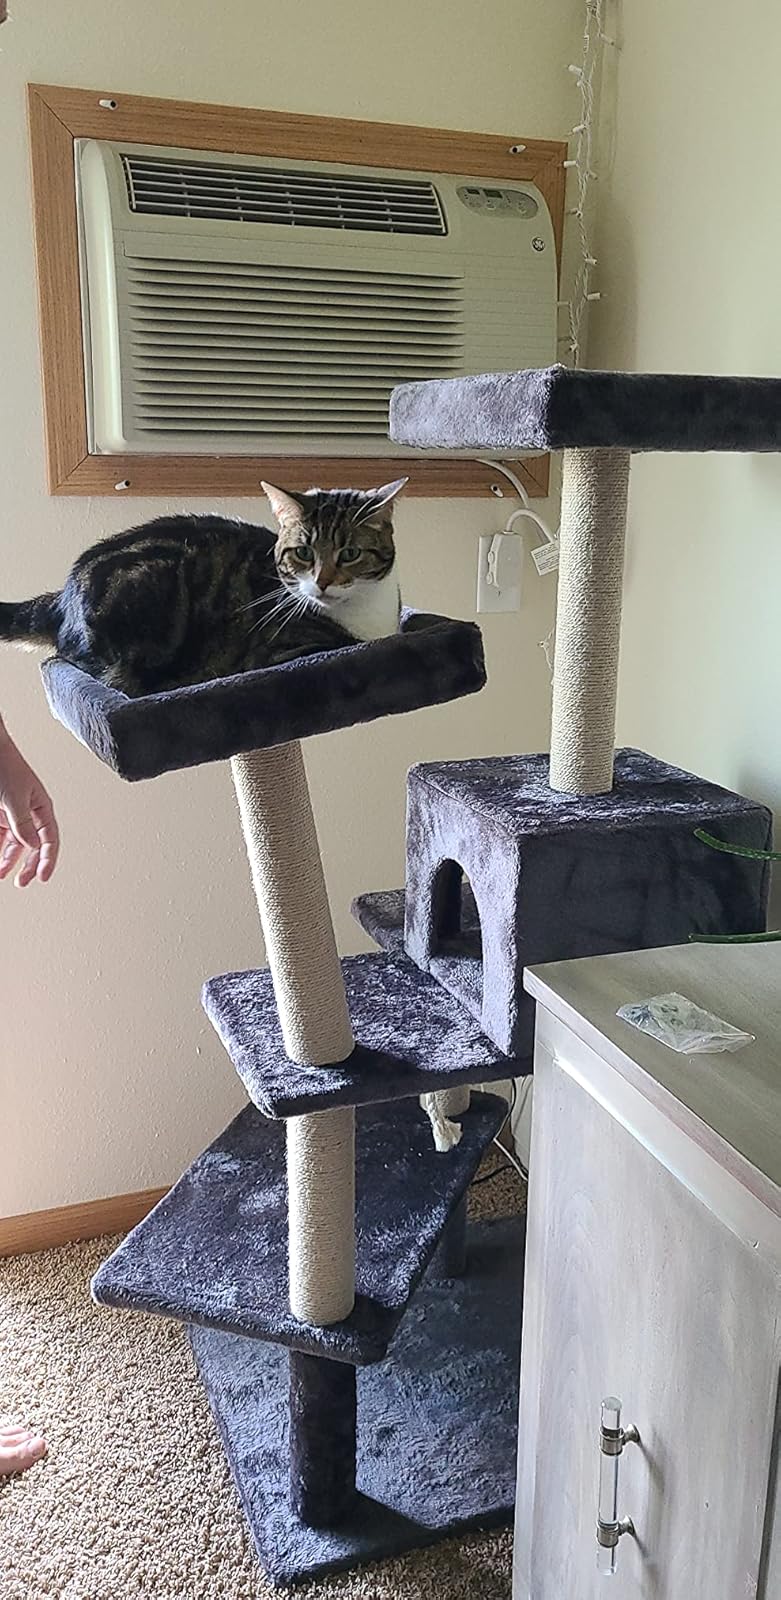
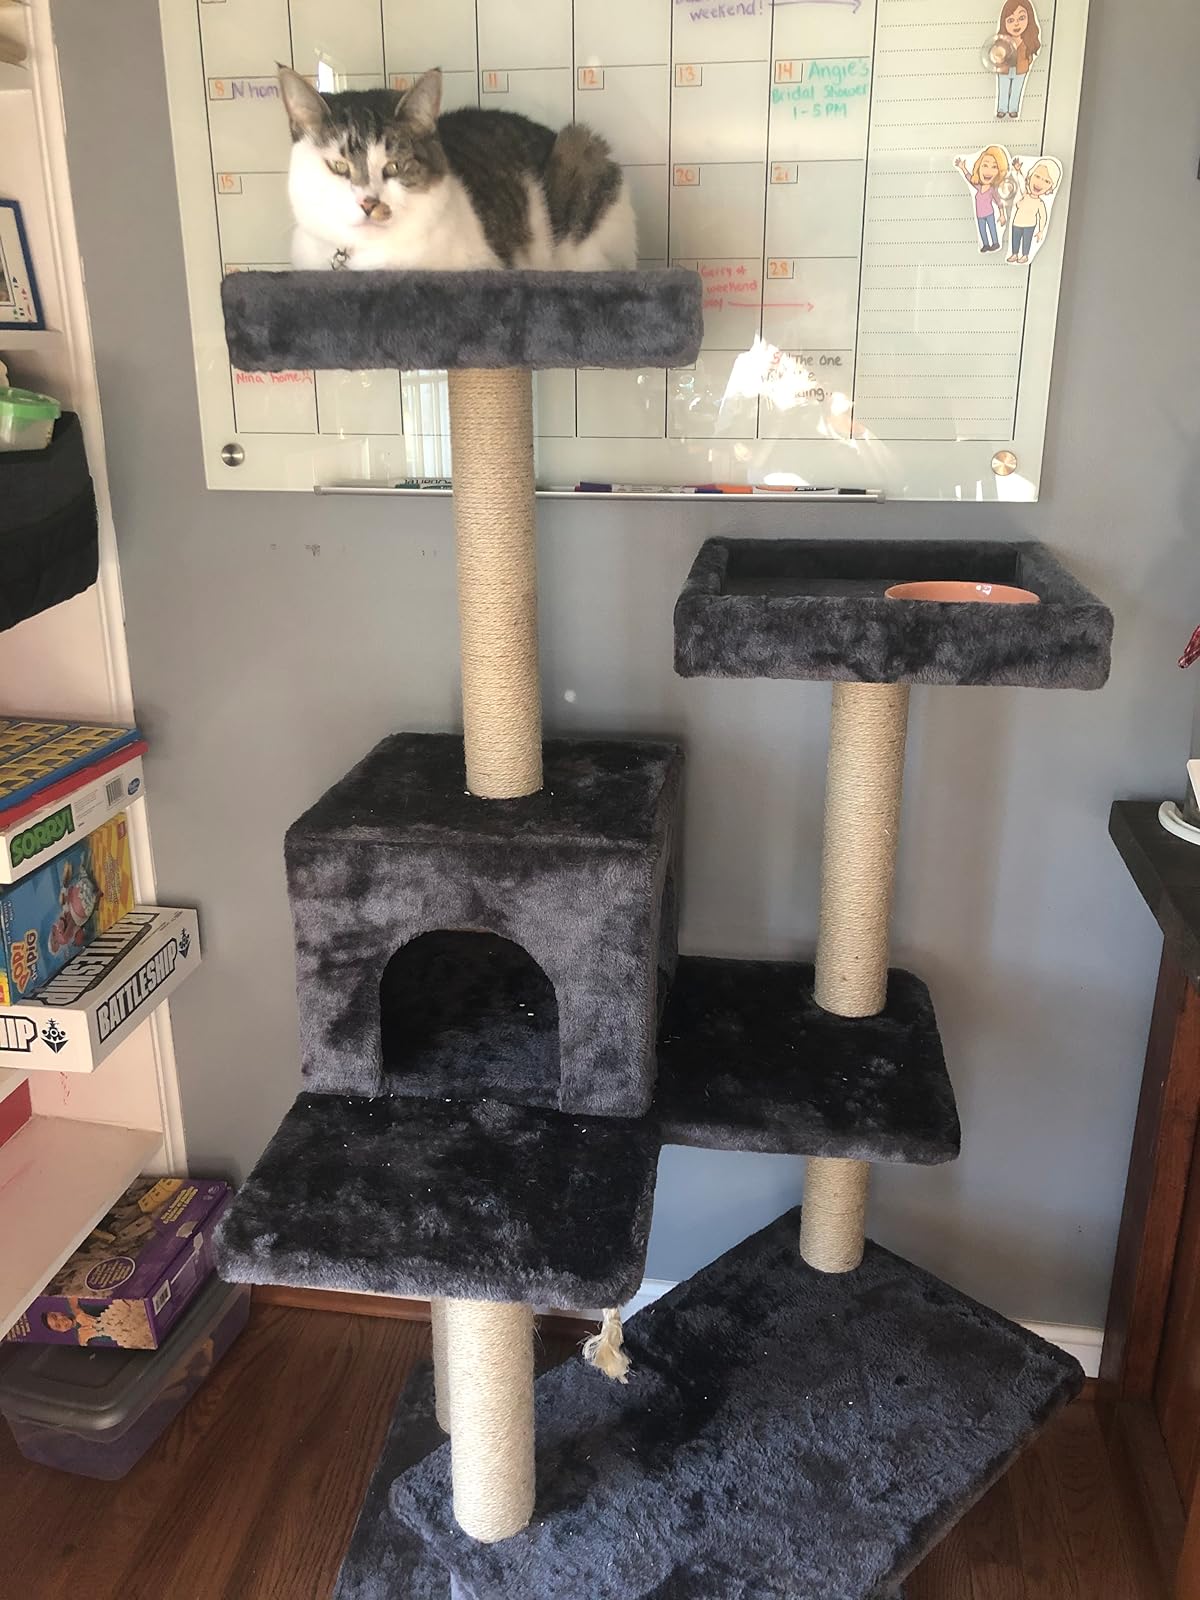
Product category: items_cat tree
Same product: yes